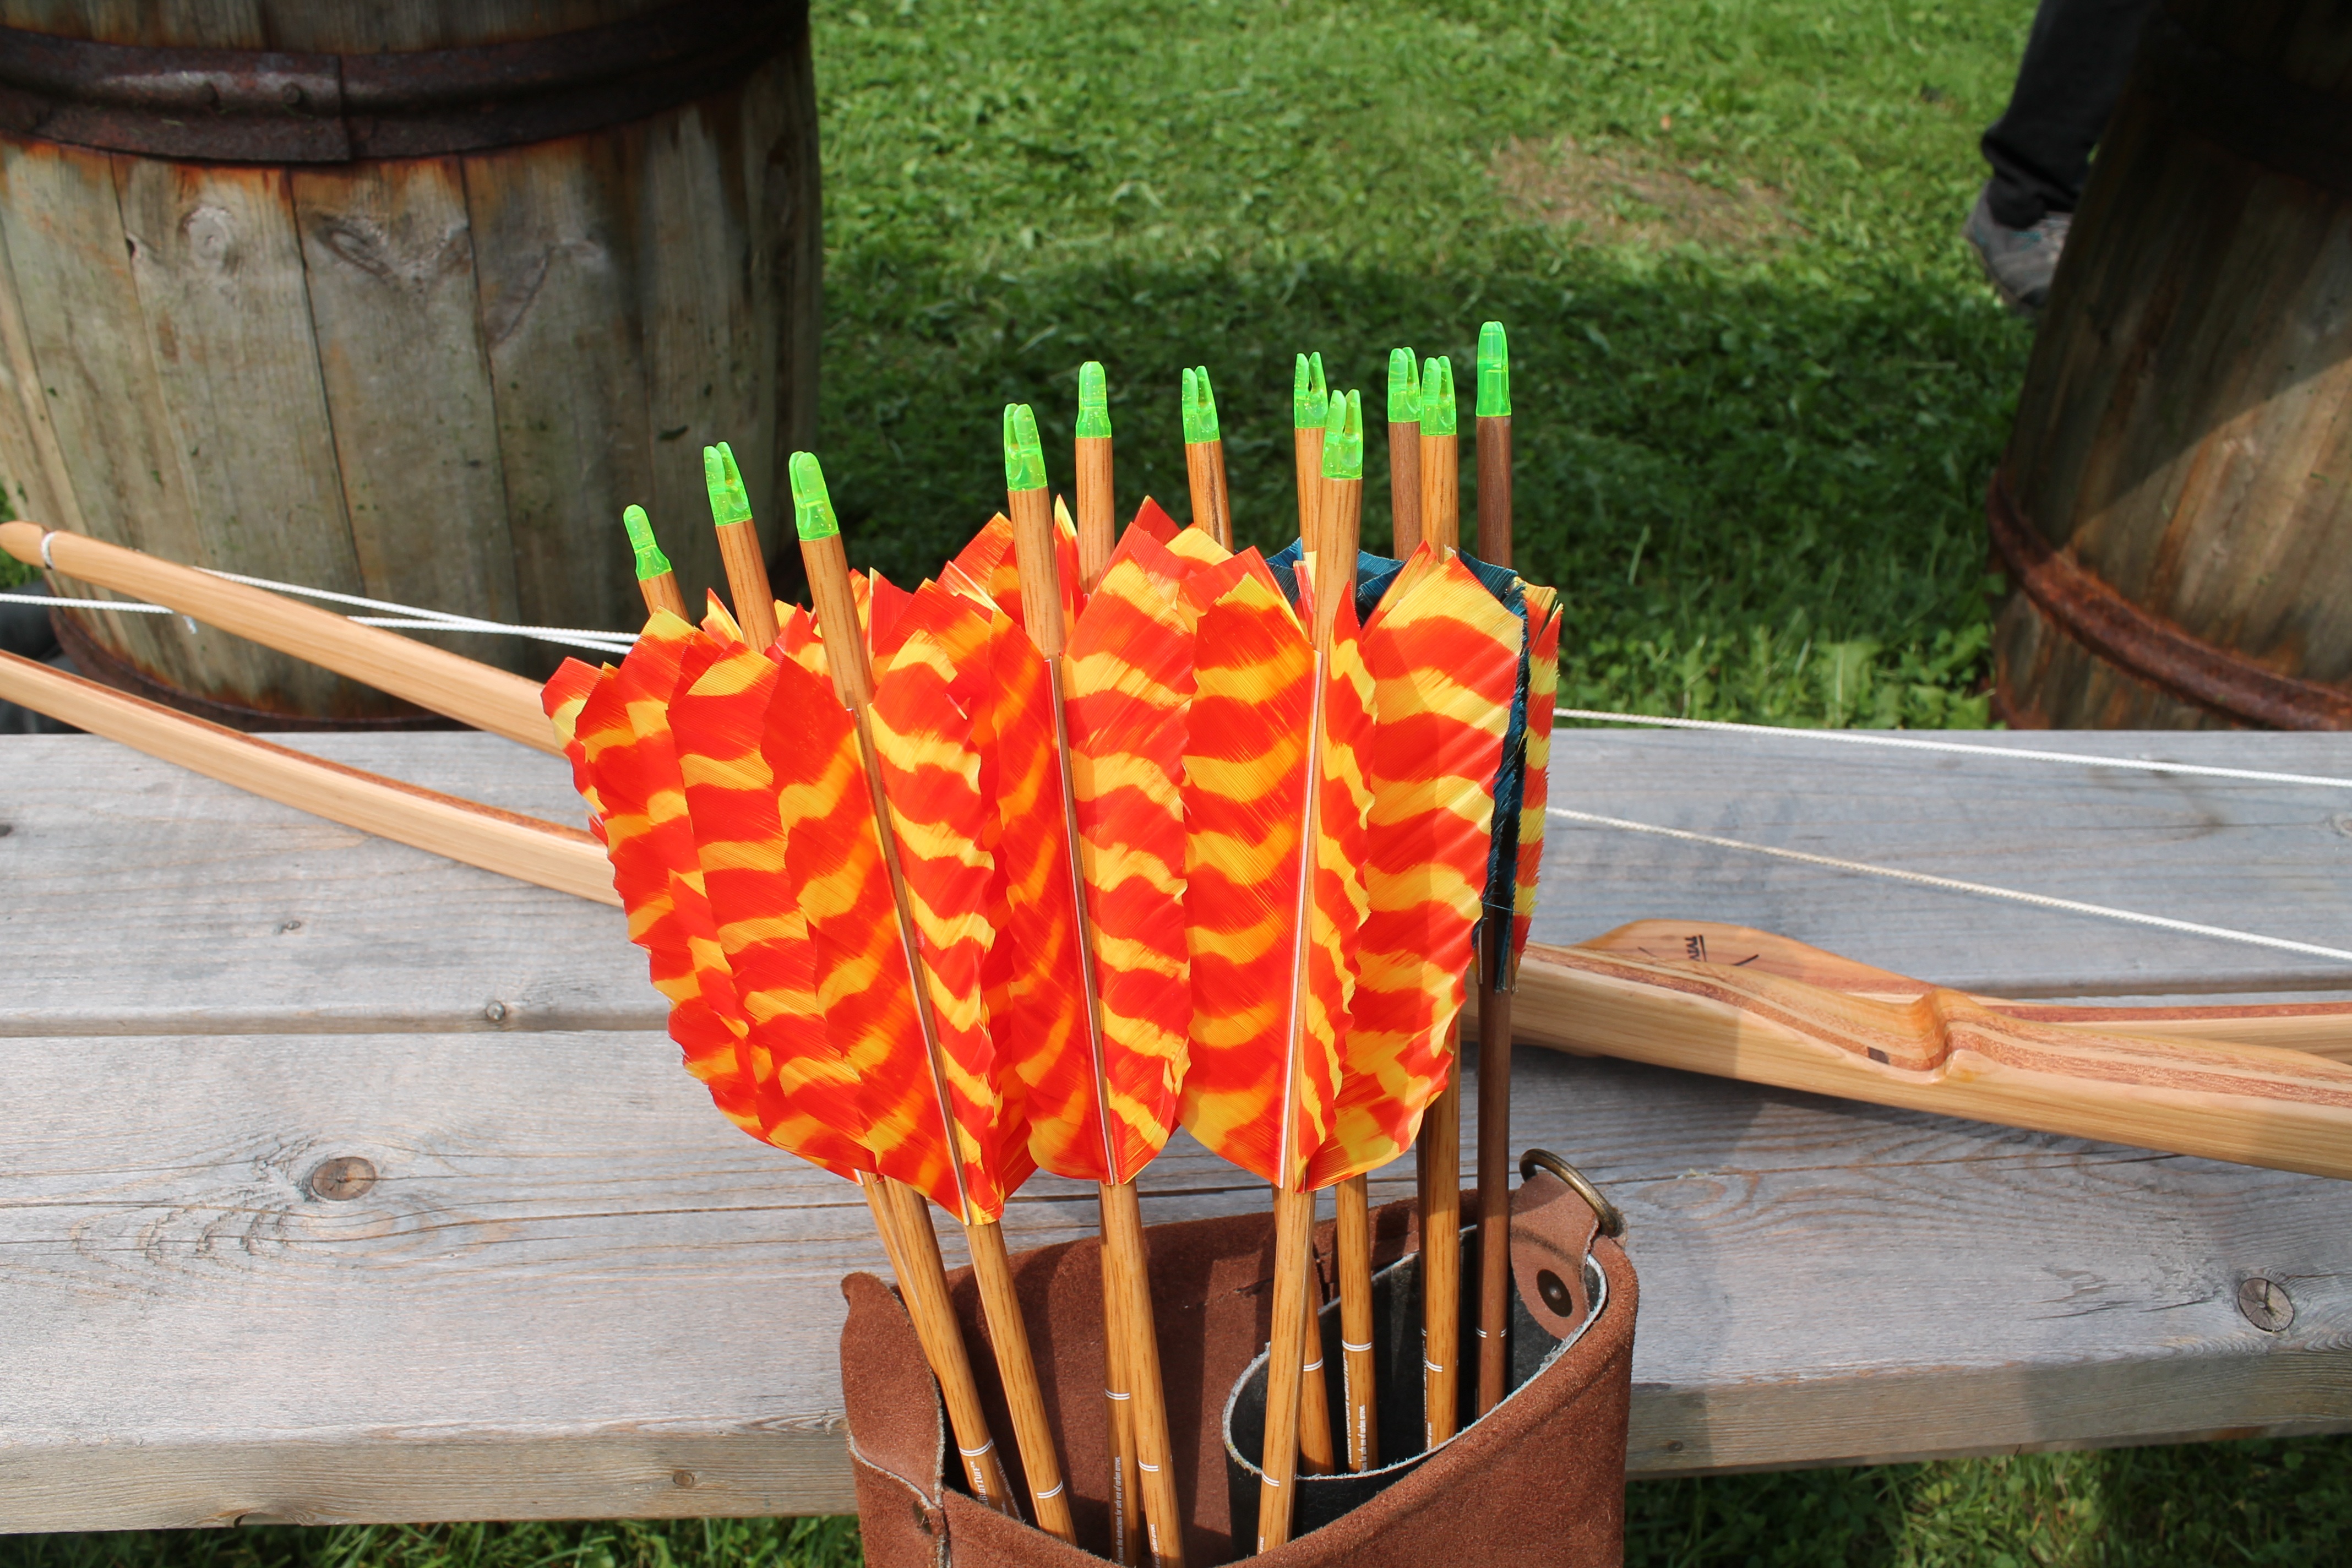
flower, food, produce, arrow, art, carving, archery, bow and arrow